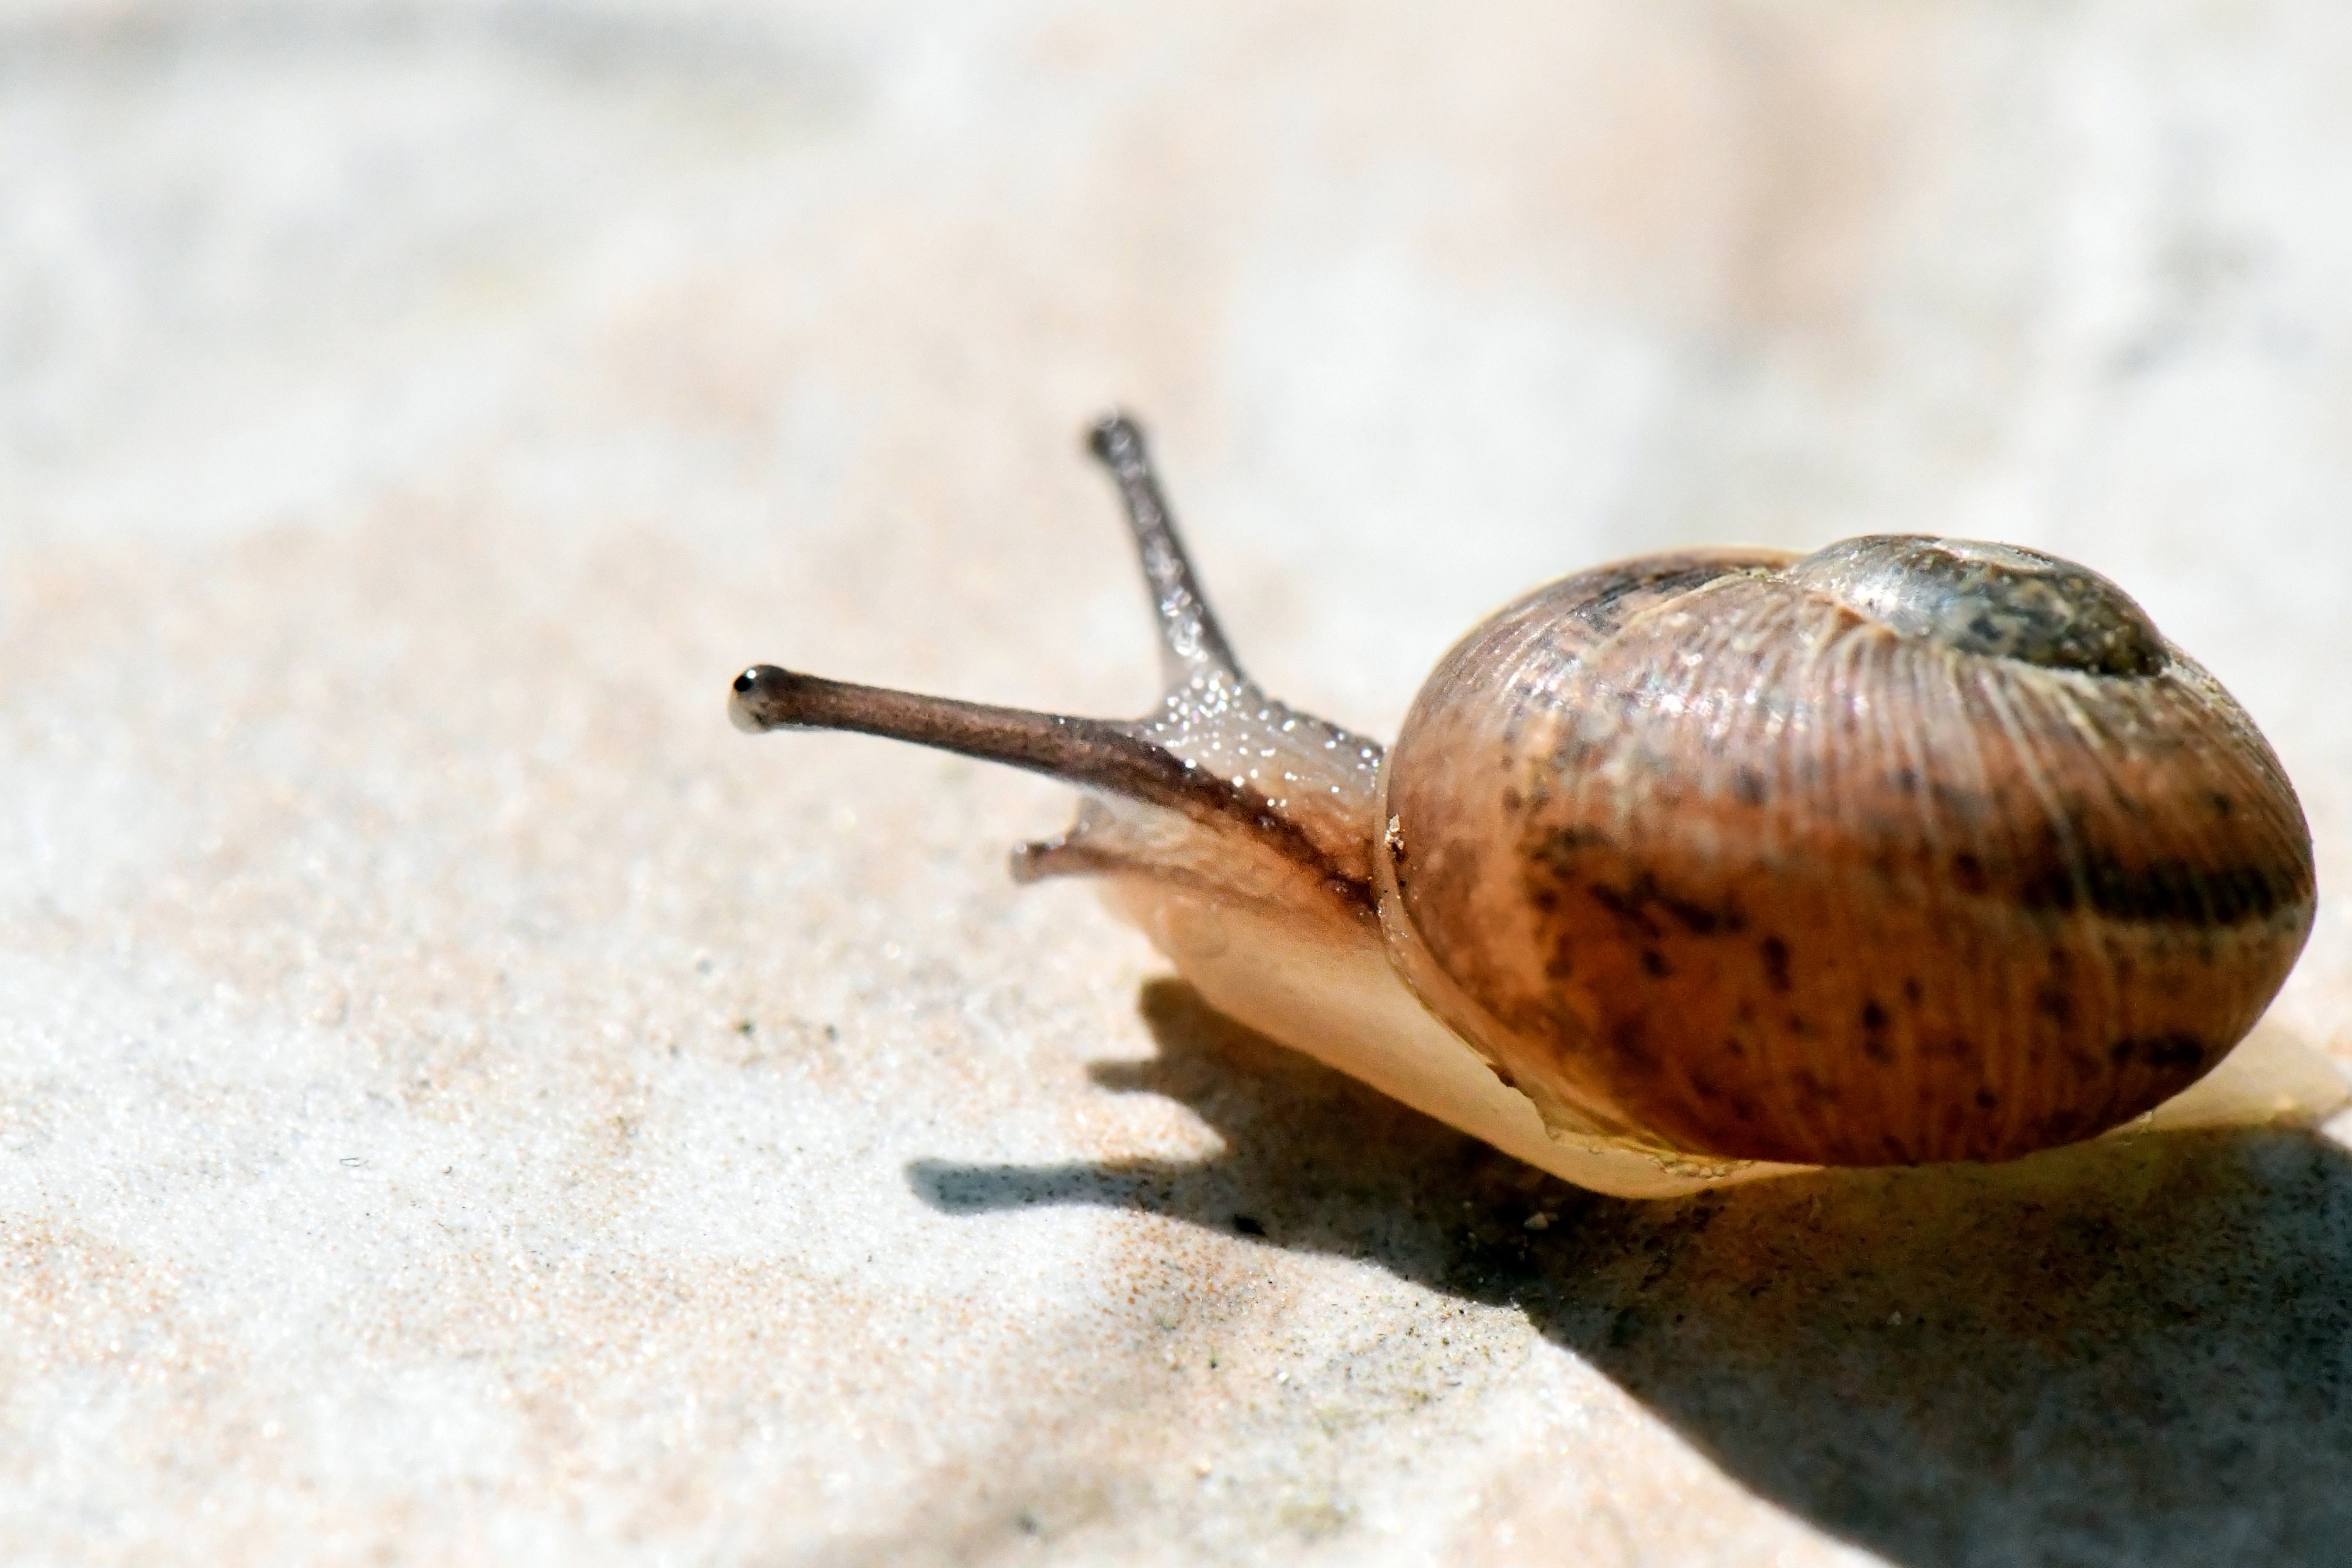
snail, snail shell, snails and slugs, sea snail, lymnaeidae, slug, close up, terrestrial animal, molluscs, organism, escargot, schnecken, macro photography, invertebrate